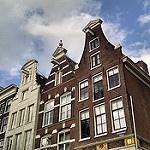
Scene: Outdoor